Opole Zachodnie railway station

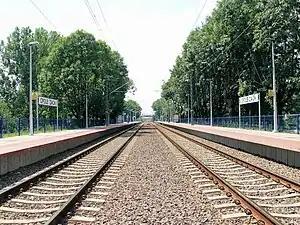

Opole Zachodnie railway station is a station on the western bank of the River Oder in Opole, Opole Voivodeship, Poland. An extensive amount of the station is located on a viaduct by Wojska Polskiego Street. In 2003, the station underwent major renovation works, together with the modernisation of the Wrocław–Opole railway line. The station has high passenger flow for passengers heading to and from Nysa and Wrocław.